Olympiacos F.C.

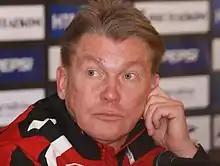
Oleg Blokhin

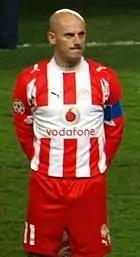
Predrag Đorđević won a record 12 Greek League titles with Olympiacos and is the club's record foreign goalscorer with 158 goals in 493 official matches

After the war, Olympiacos saw many of its key-players of the pre-war era retire, with many significant changes being made in the team's roster. Olympiacos captain and prolific scorer Giannis Vazos remained in the club, along with Giannis Chelmis. New important players joined the club, such as Andreas Mouratis, Alekos Chatzistavridis, and . As soon as regular fixtures recommenced, the Piraeus club returned to their dominant position in Greek football. From 1946 to 1959, Olympiacos won 9 out of the 11 Greek Championships (1947, 1948, 1951, 1954, 1955, 1956, 1957, 1958, 1959), bringing home 15 Championship titles in a total of 23 completed seasons of the Greek League. The six-straight Greek Championships won by Olympiacos from 1954 to 1959 was an unmatched achievement in Greek football history, an all-time record which stood for 44 years, up until Olympiacos managed to win seven-straight Greek Championships from 1997 to 2003.